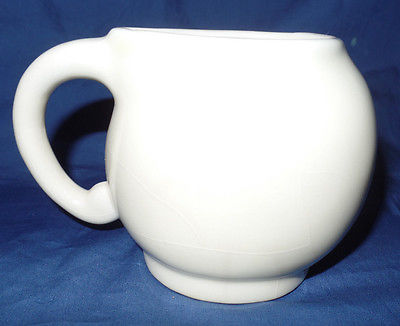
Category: mug